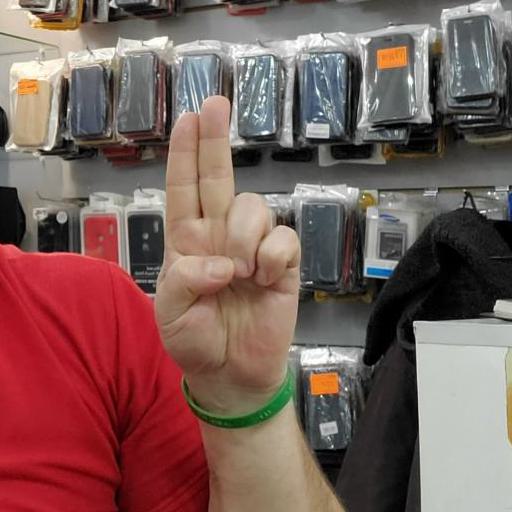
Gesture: two_up